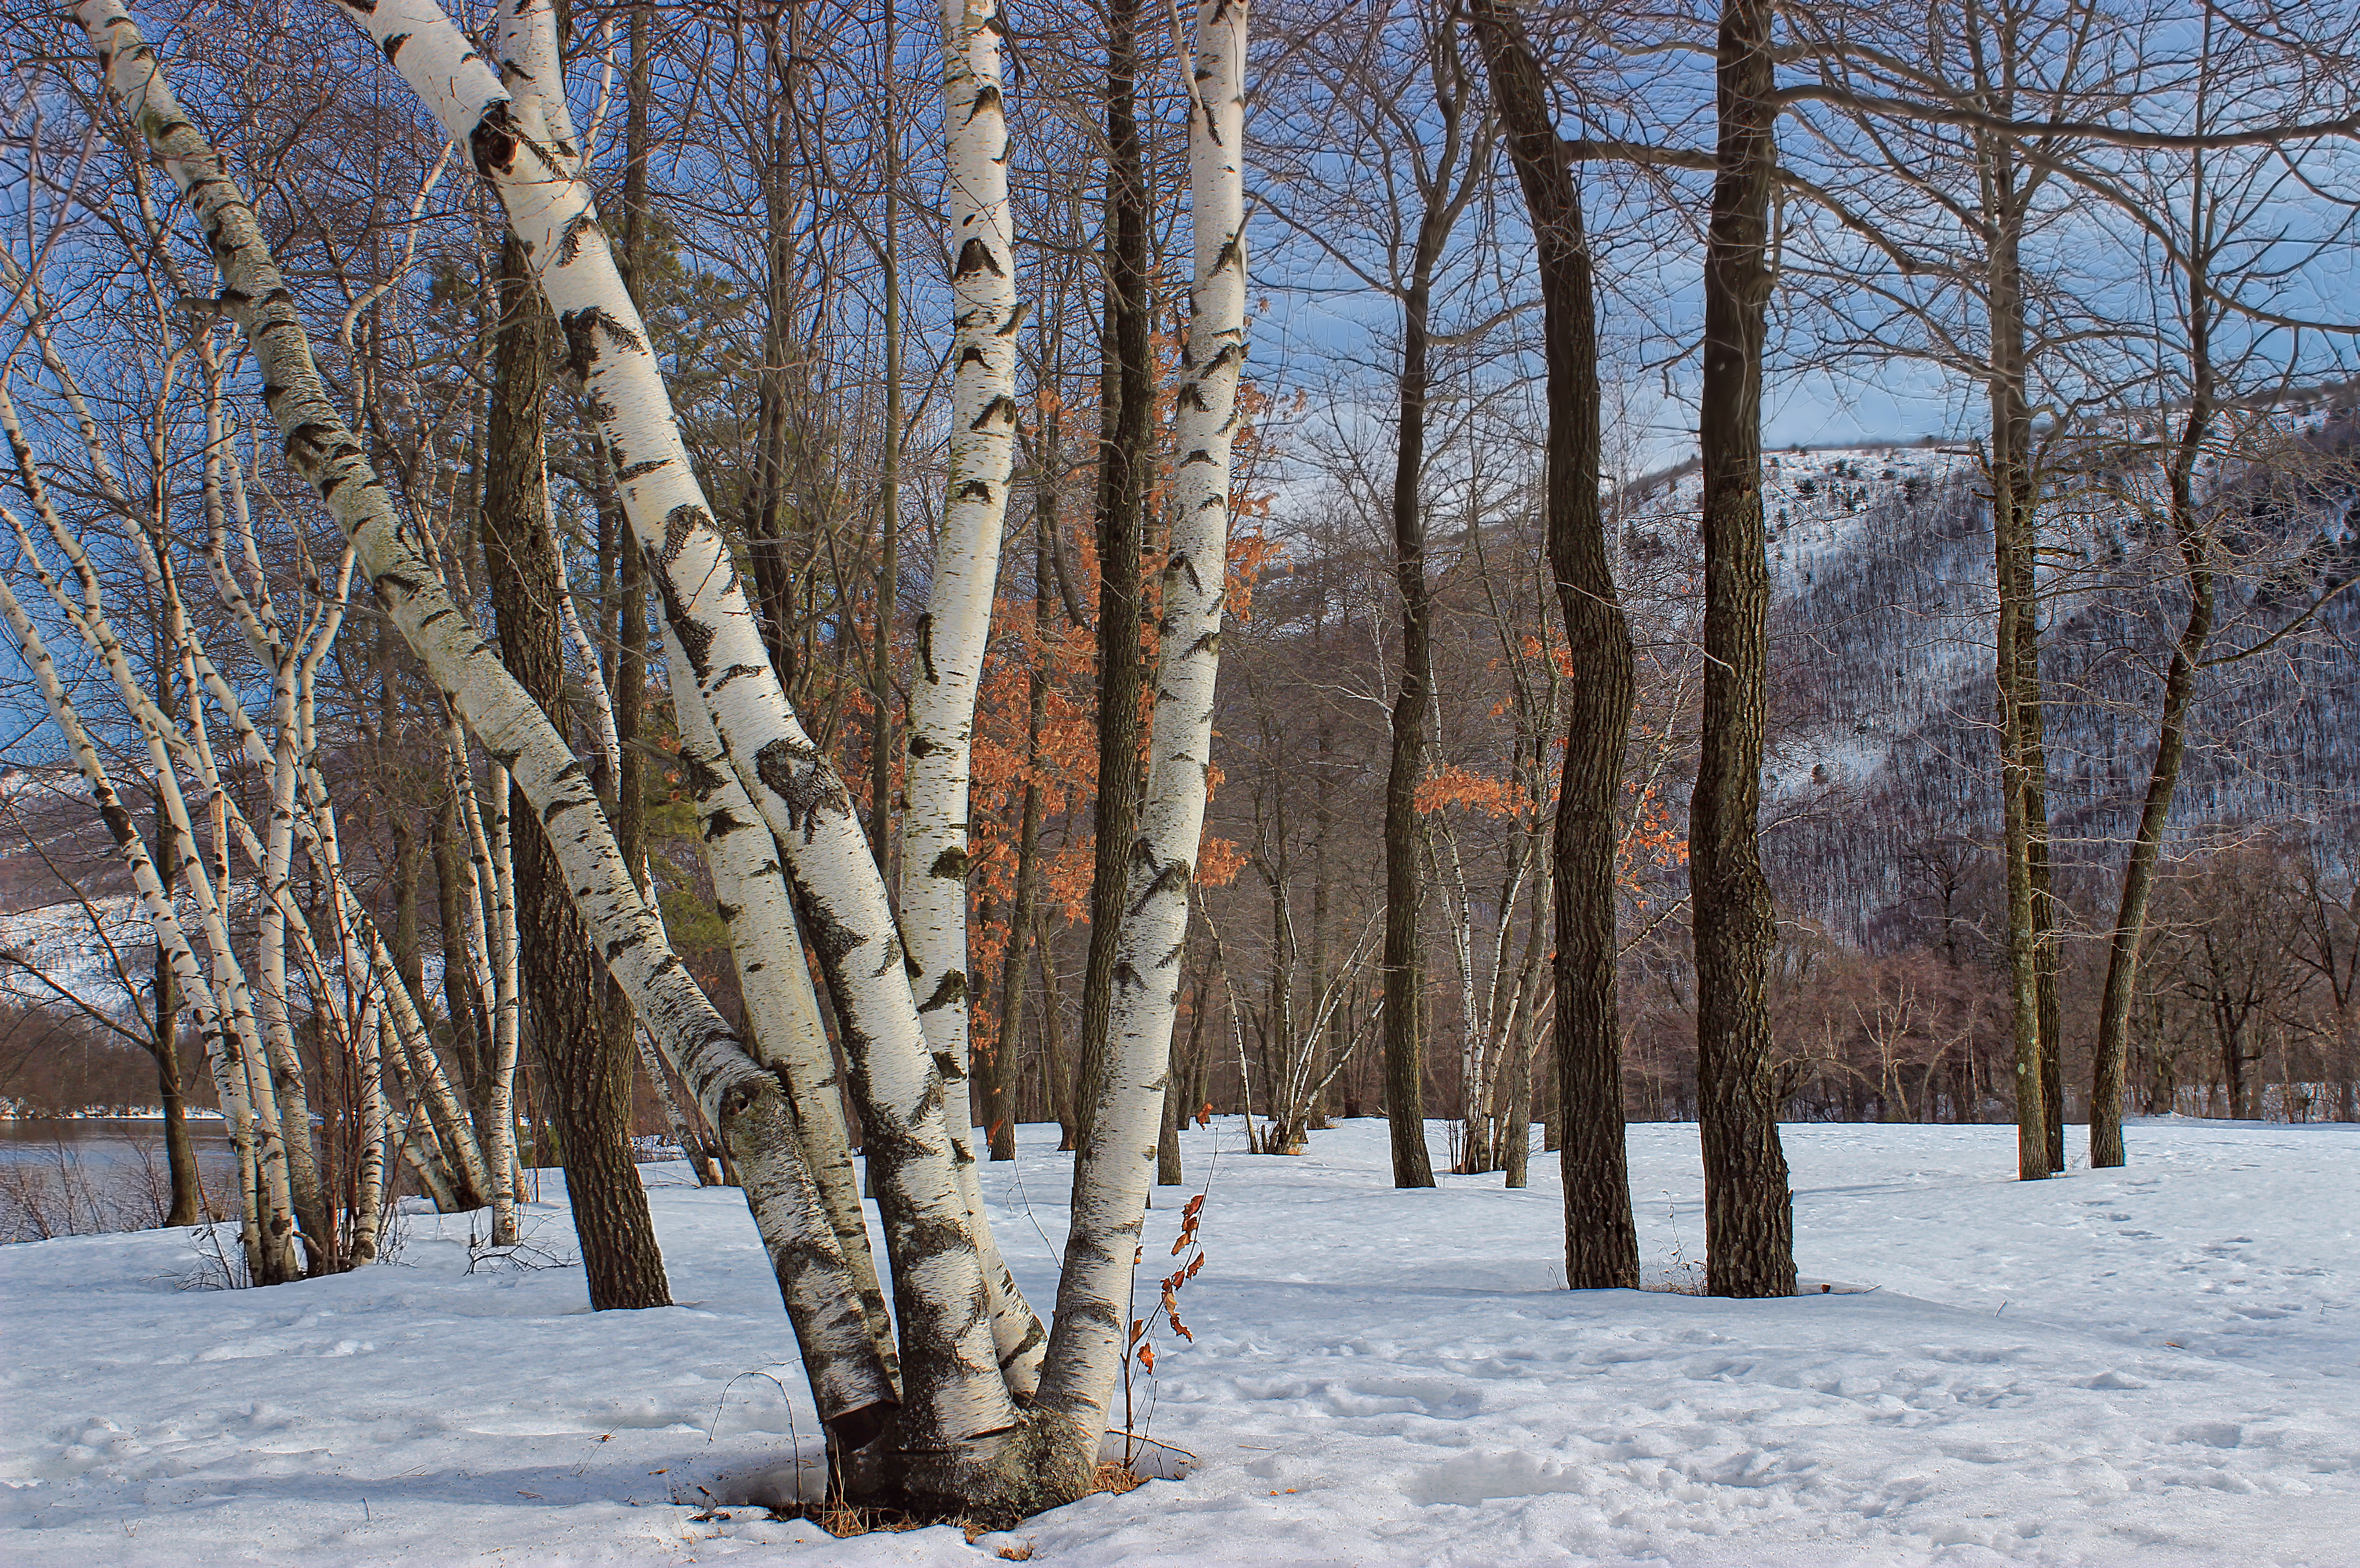
tree, nature, forest, branch, snow, winter, plant, wood, frost, trunk, ice, birch, autumn, weather, season, trees, creativecommons, spruce, appalachianmountains, deciduous, oaks, birches, whitebirches, paperbirches, betulapapyrifera, pennsylvania, bluemountain, kittatinnymountain, carboncounty, eastpenntownship, riverviewpark, delawareandlehightrail, dltrail, grove, woodland, habitat, freezing, flowering plant, natural environment, woody plant, land plant